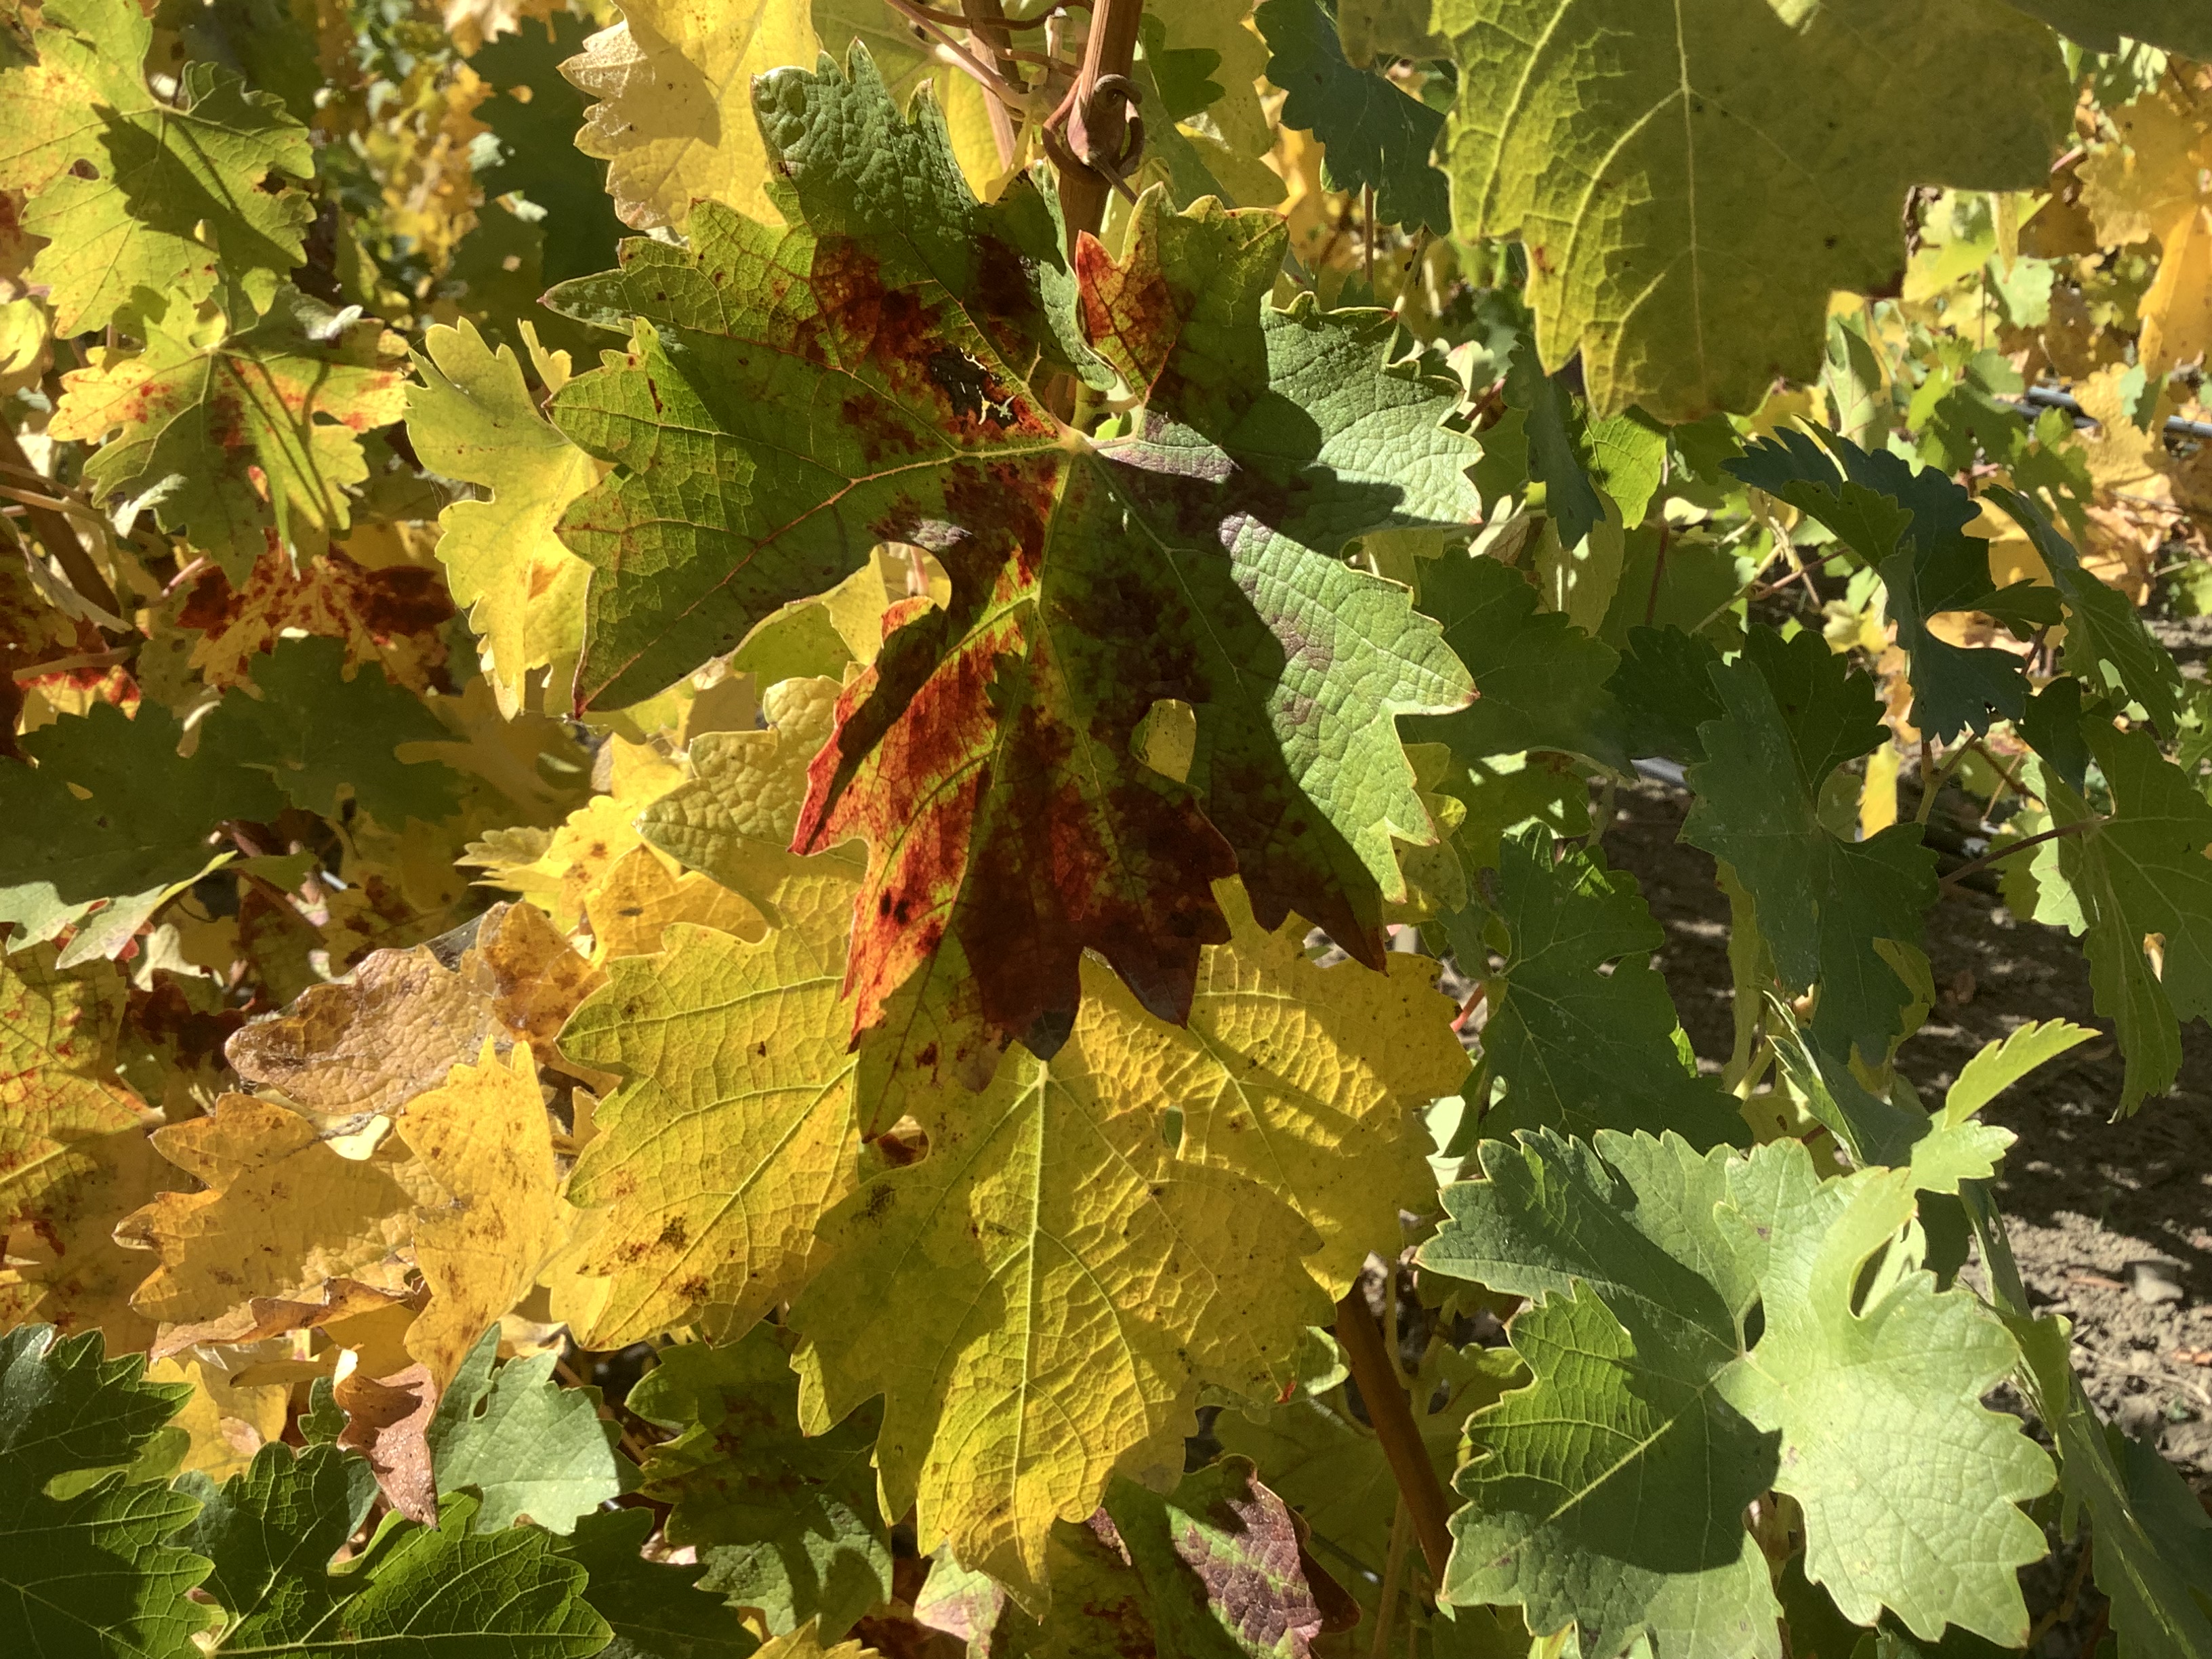
Label: Red Blotch